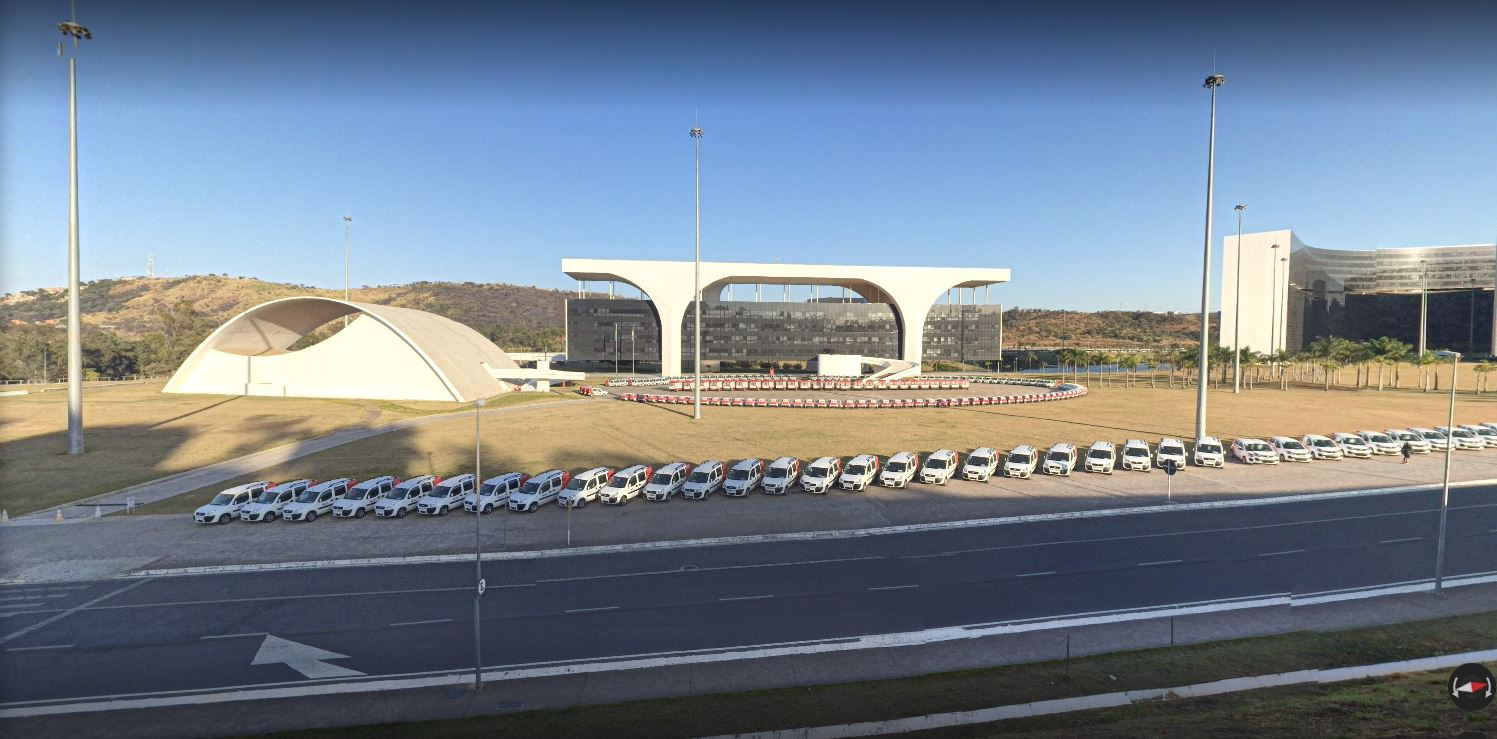
Fire: no
Smoke: no